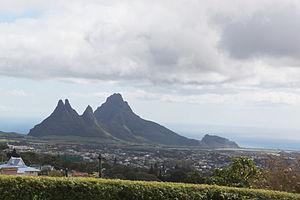
photo prise depuis Curepipe